Thai Town, Sydney

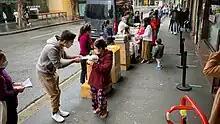
Charity event in Thai Town during the COVID-19 pandemic, 2020

Pontip Walpolehad arrived in Australia from Thailand in 1974, and after a stay in Denmark, spent her time in Coffs Harbour in 1977 before moving to Sydney. In Sydney, she began supplying Thai ingredients to most of Sydney's Thai restaurants before establishing a Thai grocery store called 'Pontip' in modern-day Thai Town in 1991. She would go on to sell the store in 2012 before dying on 6 March 2020. The "Australian Broadcasting Corporation" describes Pontip's store as the unofficial 'foundation stone of the city's Thai Town'. In the 1990s, several more Thai restaurants opened around Pontip, also drawn by the area's relatively cheap rent.